Baam

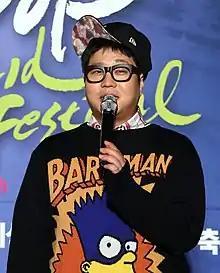
Shinsadong Tiger composer and lyricist of "Baam" ("pictured" in 2013).

"Baam" is a K-pop, electropop and electro swing song. The song was composed and written by Shinsadong Tiger, Bum (Lee Gil-beom) and Nangi (Jwa Haeng-suk).